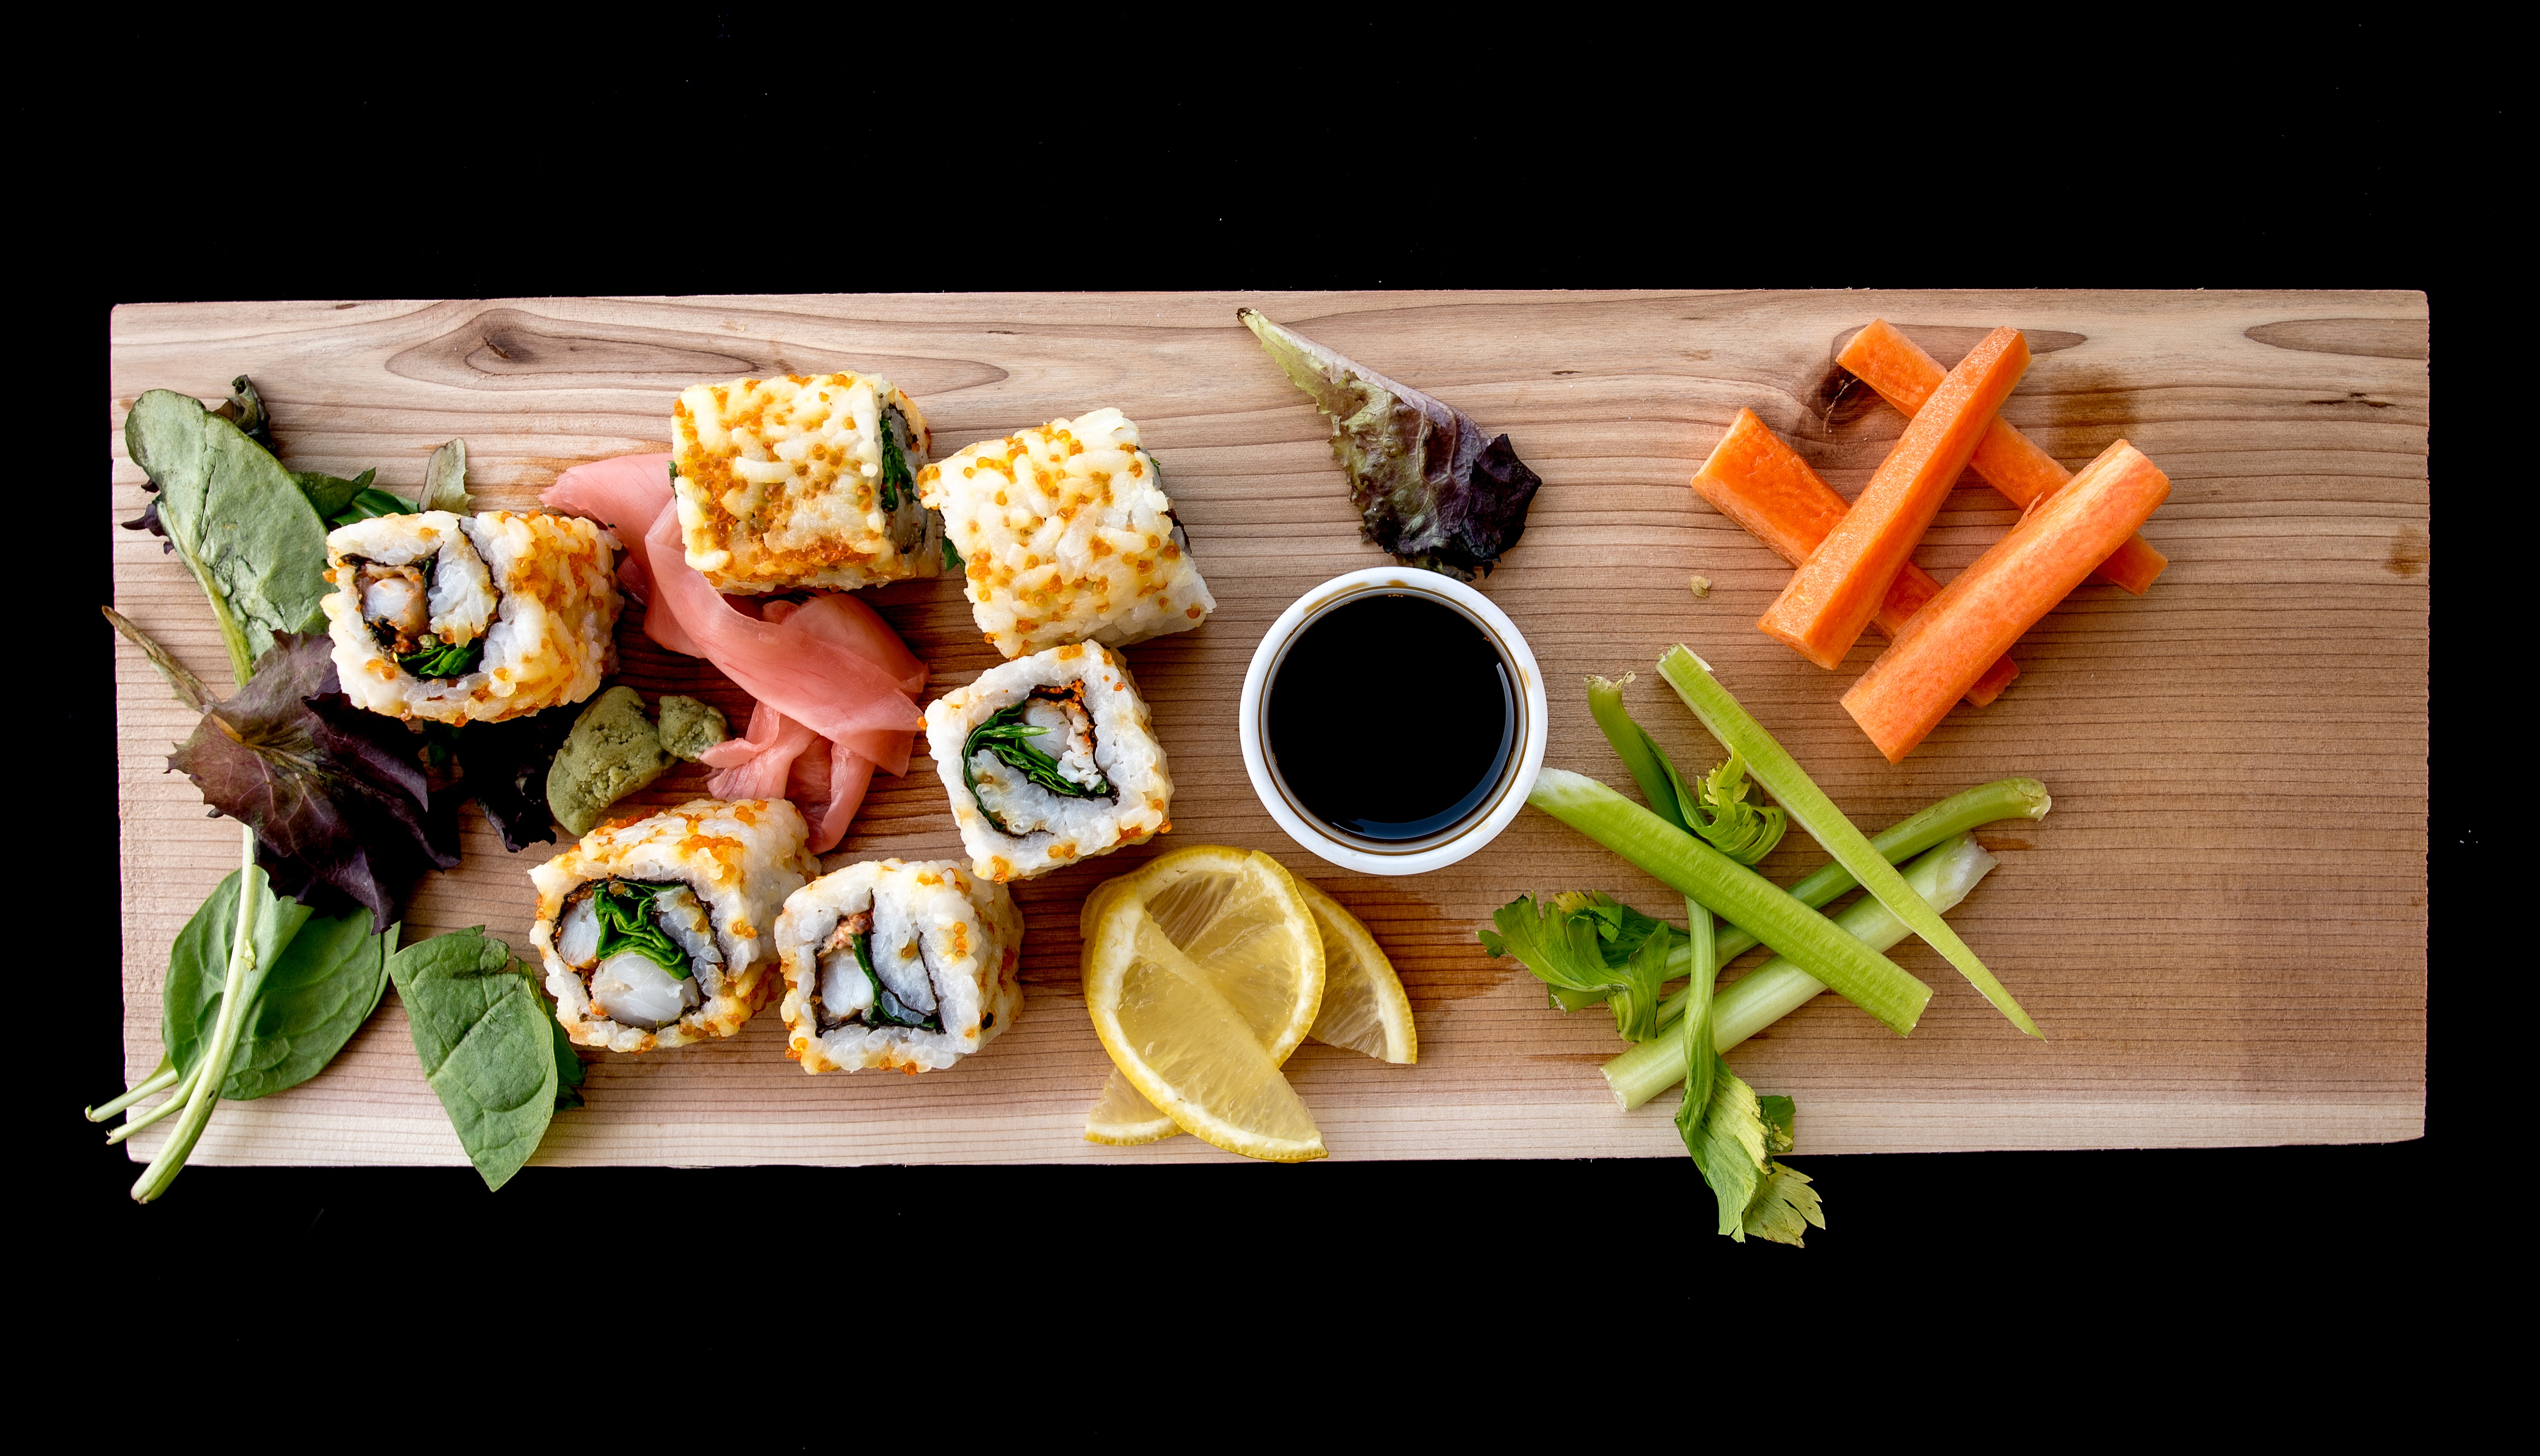
dish, cuisine, food, ingredient, meal, platter, comfort food, brunch, garnish, finger food, japanese cuisine, california roll, sushi, produce, recipe, la carte food, side dish, junk food, vegan nutrition, tableware, sashimi, lunch, vegetable, sakana, appetizer, hors d oeuvre